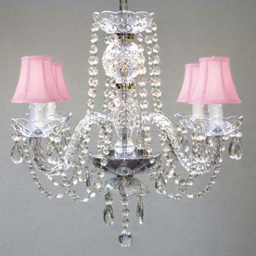
little girls bedroom chandelier , save this idea for when we buy .